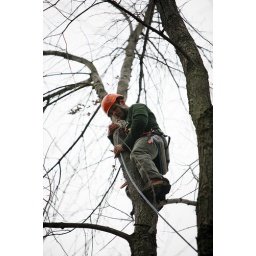
The USDA searches trees in Worcester, MA, for signs of the Asian Longhorned Beetle